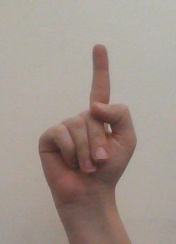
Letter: bb